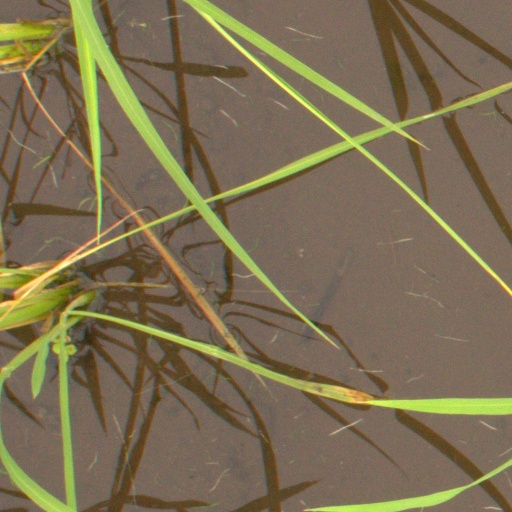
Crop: rice